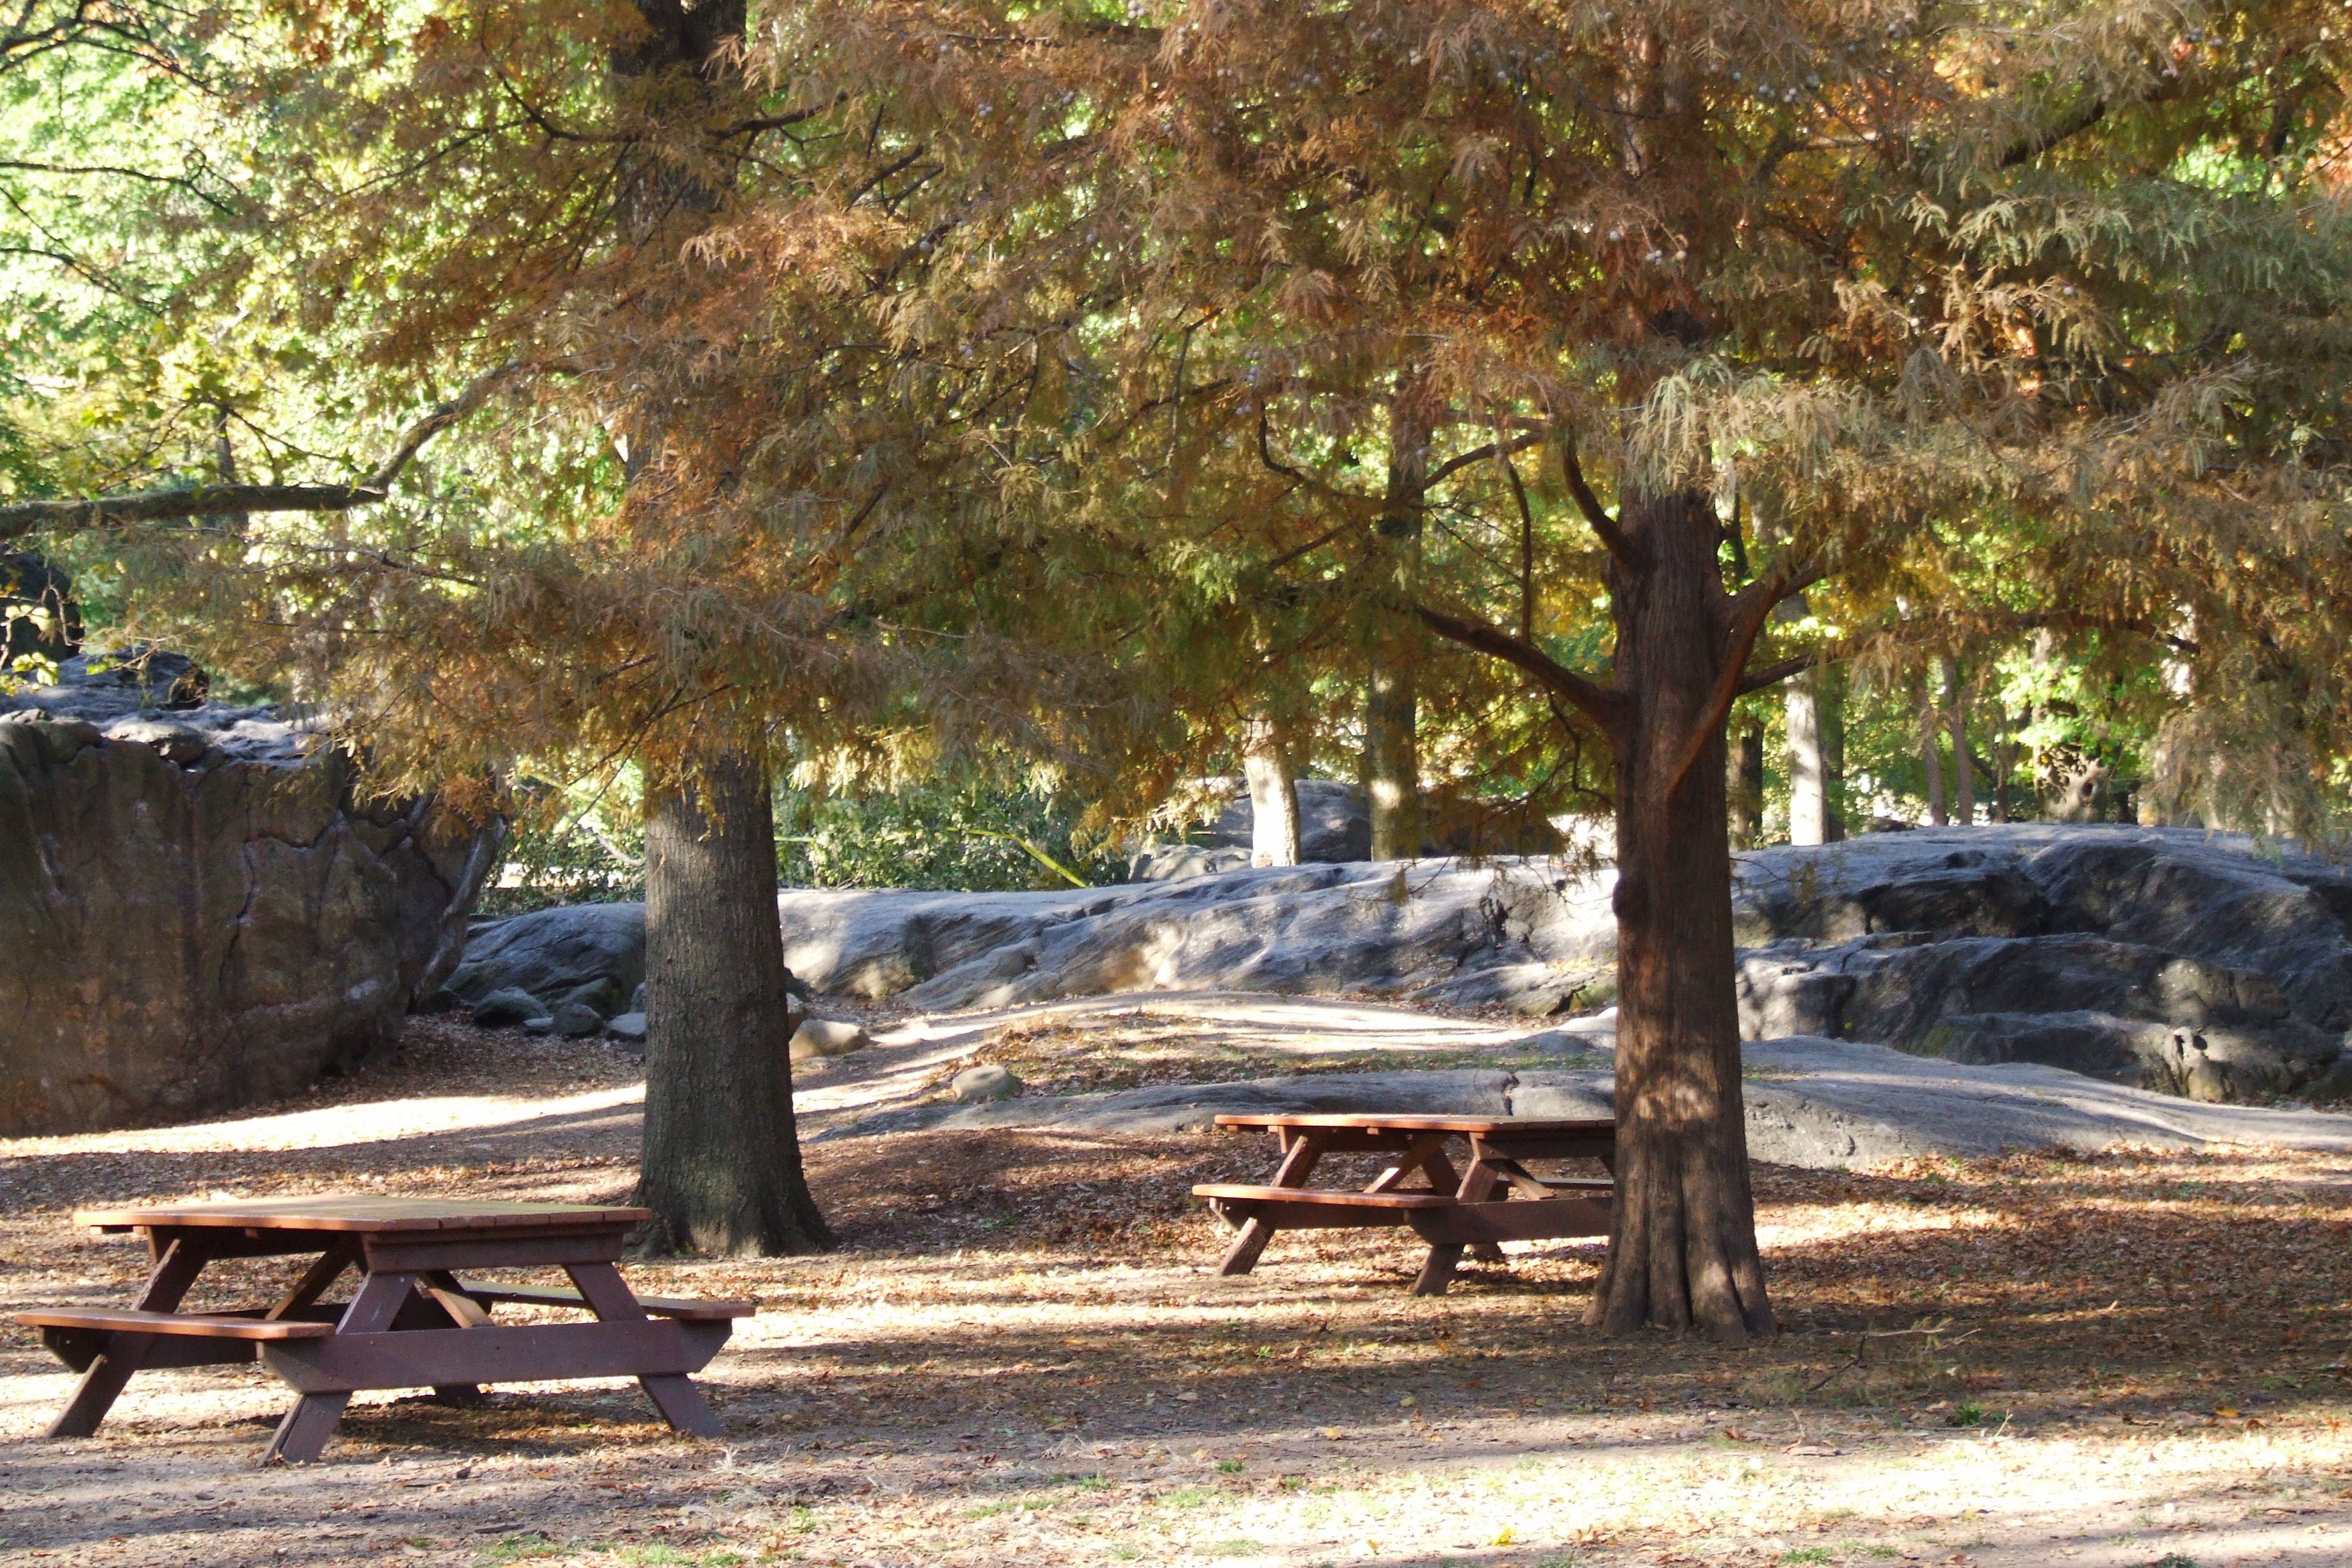
tree, winter, architecture, sky, street, building, city, urban, new york, taxi, recreation, neighborhood, tranquility, construction, cottage, ranch, park, backyard, rest, garden, height, leaves, capital, newyork, buildings, vista, woodland, quiet, eventide, metropolis, outdoor recreation